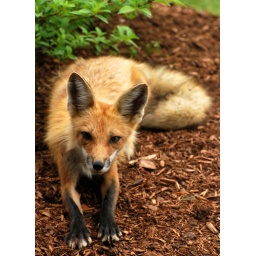
He just came right up and was sleeping within 5 feet of the back door of the house